Tumulus

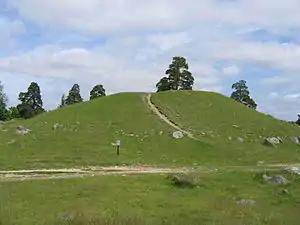
King Björn's barrow in Håga, Sweden

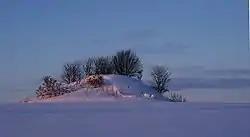
The tumulus Tinghøjen located between Randers and Viborg, one of about 26,000 conserved tumuli in Denmark. Photo from January 2010 AD

Some large tumulus tombs can be found especially in the Etruscan culture, carved directly into the local limestone (tufa), and covered by a limestone dome and a layer of dirt and grass (see image to the right). From the outside, they resemble burial mounds.